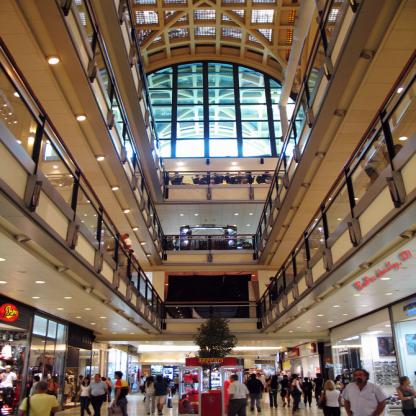
Scene: Indoor